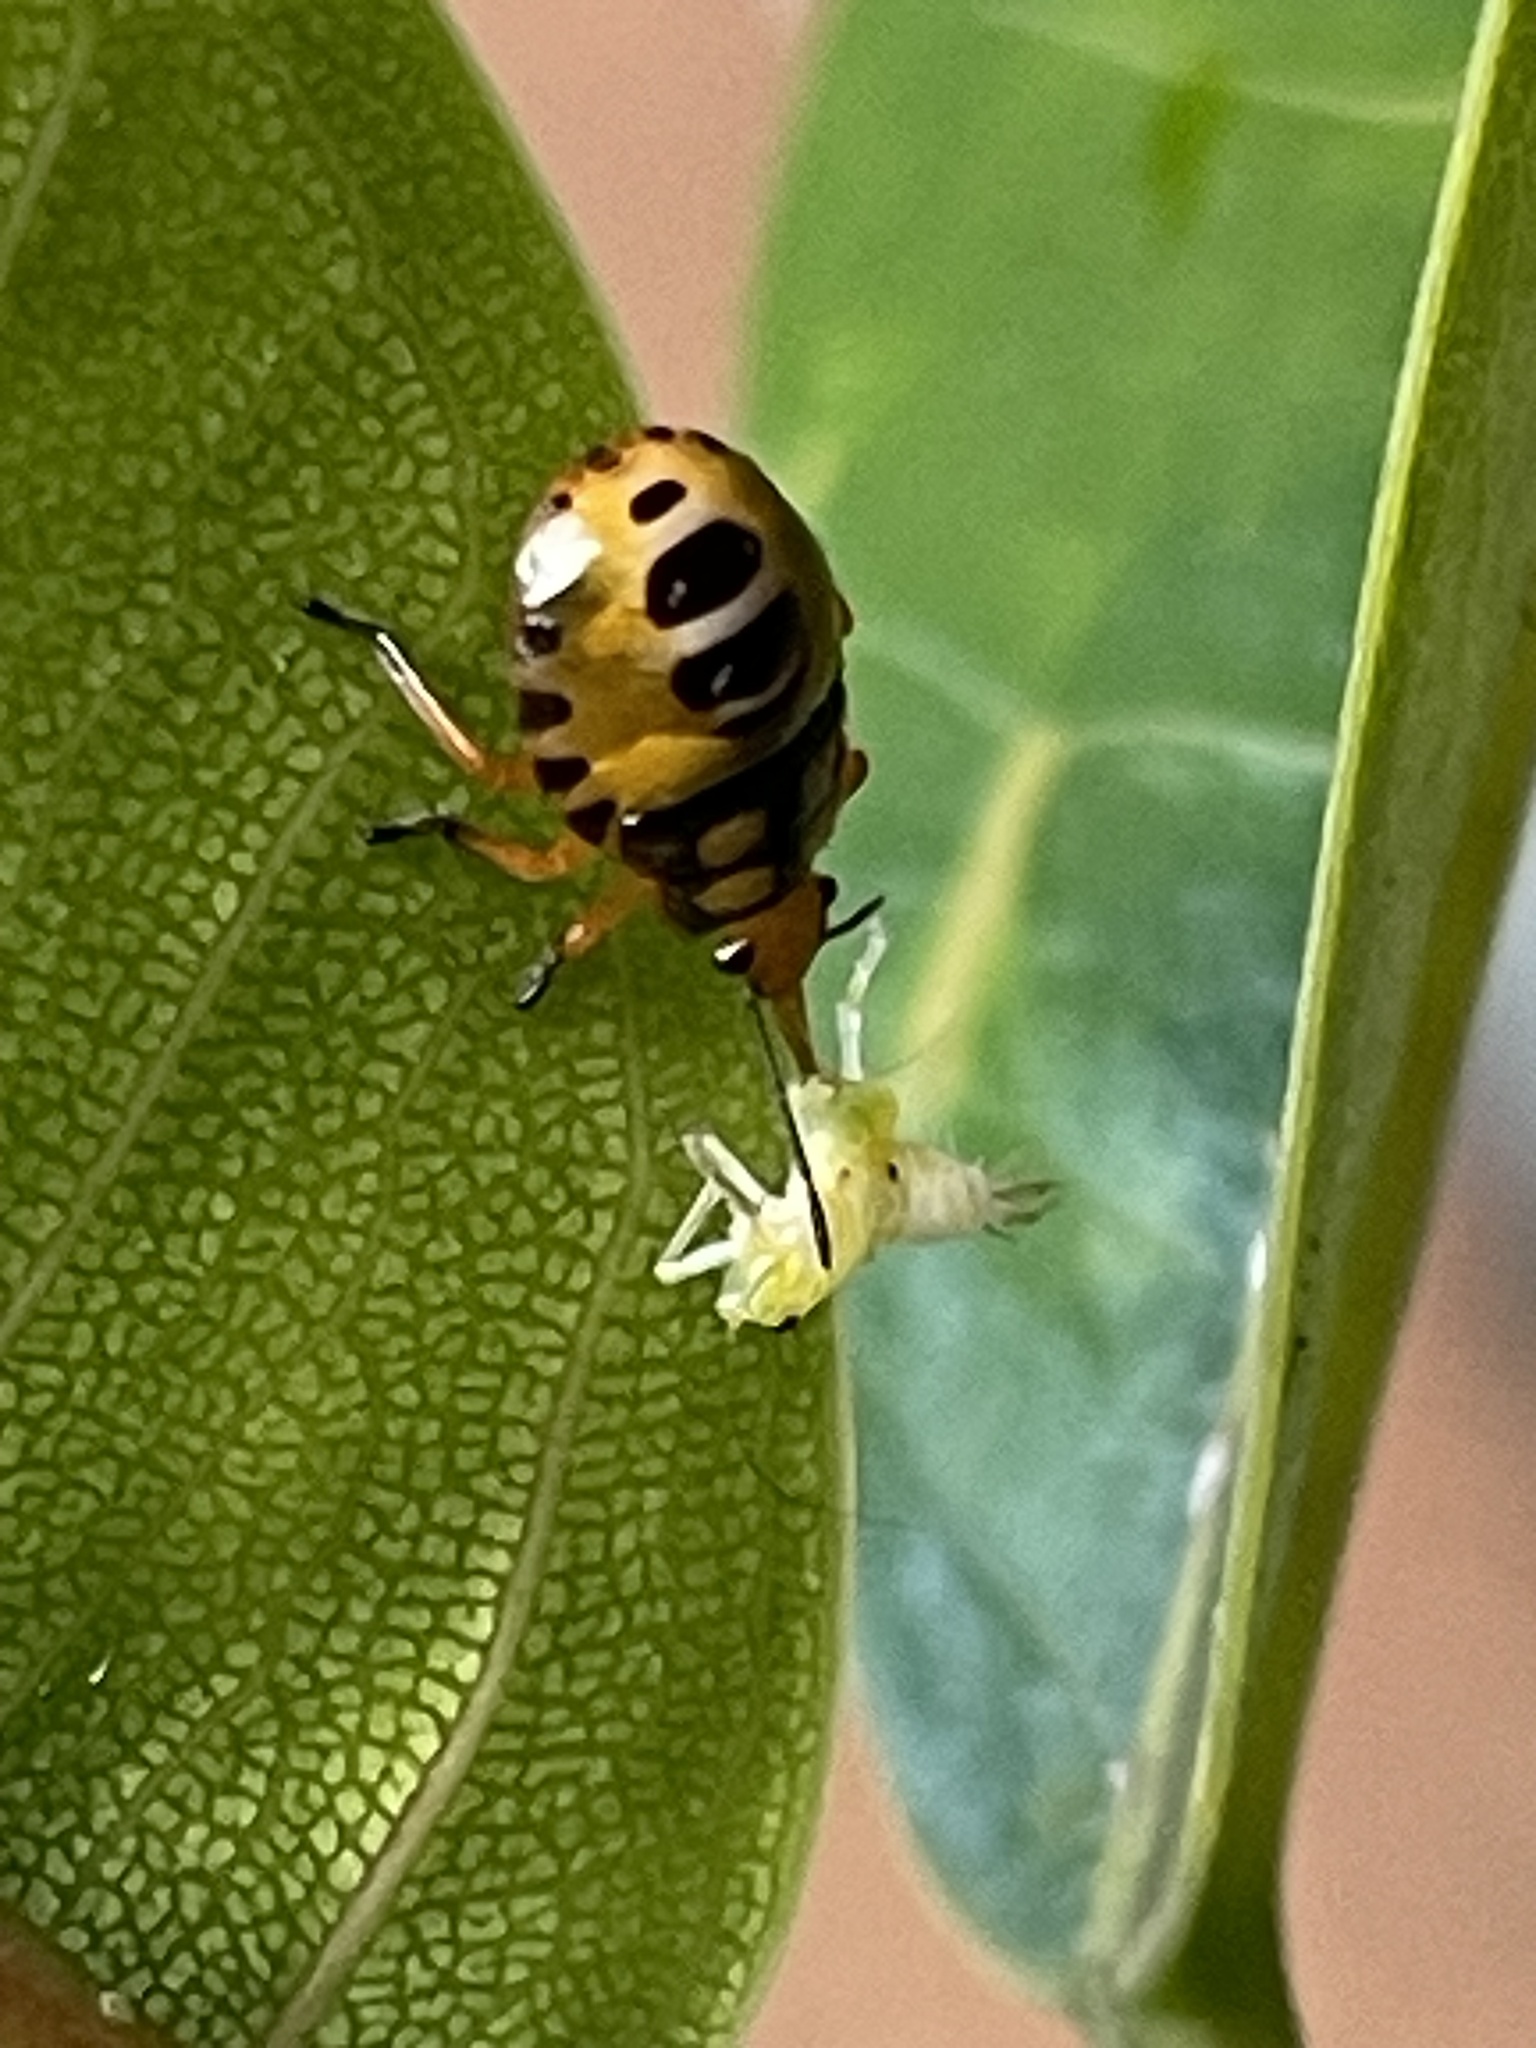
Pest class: stink_bug